Industrial Workers of the World philosophy and tactics

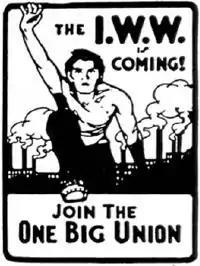
One Big Union sticker

By 1912, after a number of defections and splits, the IWW numbered some twenty-five thousand, much smaller than many of its rival unions. But the IWW's influence was already outsized. The Congressional Commission on Industrial Relations noted in 1916 that "as a 'spirit and vocabulary' [the IWW] permeates to a large extent enormous masses of workers..." Wobbly activists were those workers who not only reacted to economic forces, but who spent a considerable amount of time thinking, debating, and educating their co-workers about the impact of such forces upon society. John Reed observed, "Wherever, in the West, there is an IWW local, you will find an intellectual center ... a place where men read philosophy, economics, the latest plays, novels; where art and poetry are discussed, and international politics."